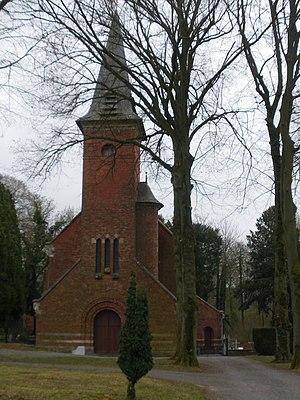
Vue de l'église Saint-Amand de Vélu.
Vélu est une commune française située dans le département du Pas-de-Calais en région Hauts-de-France.